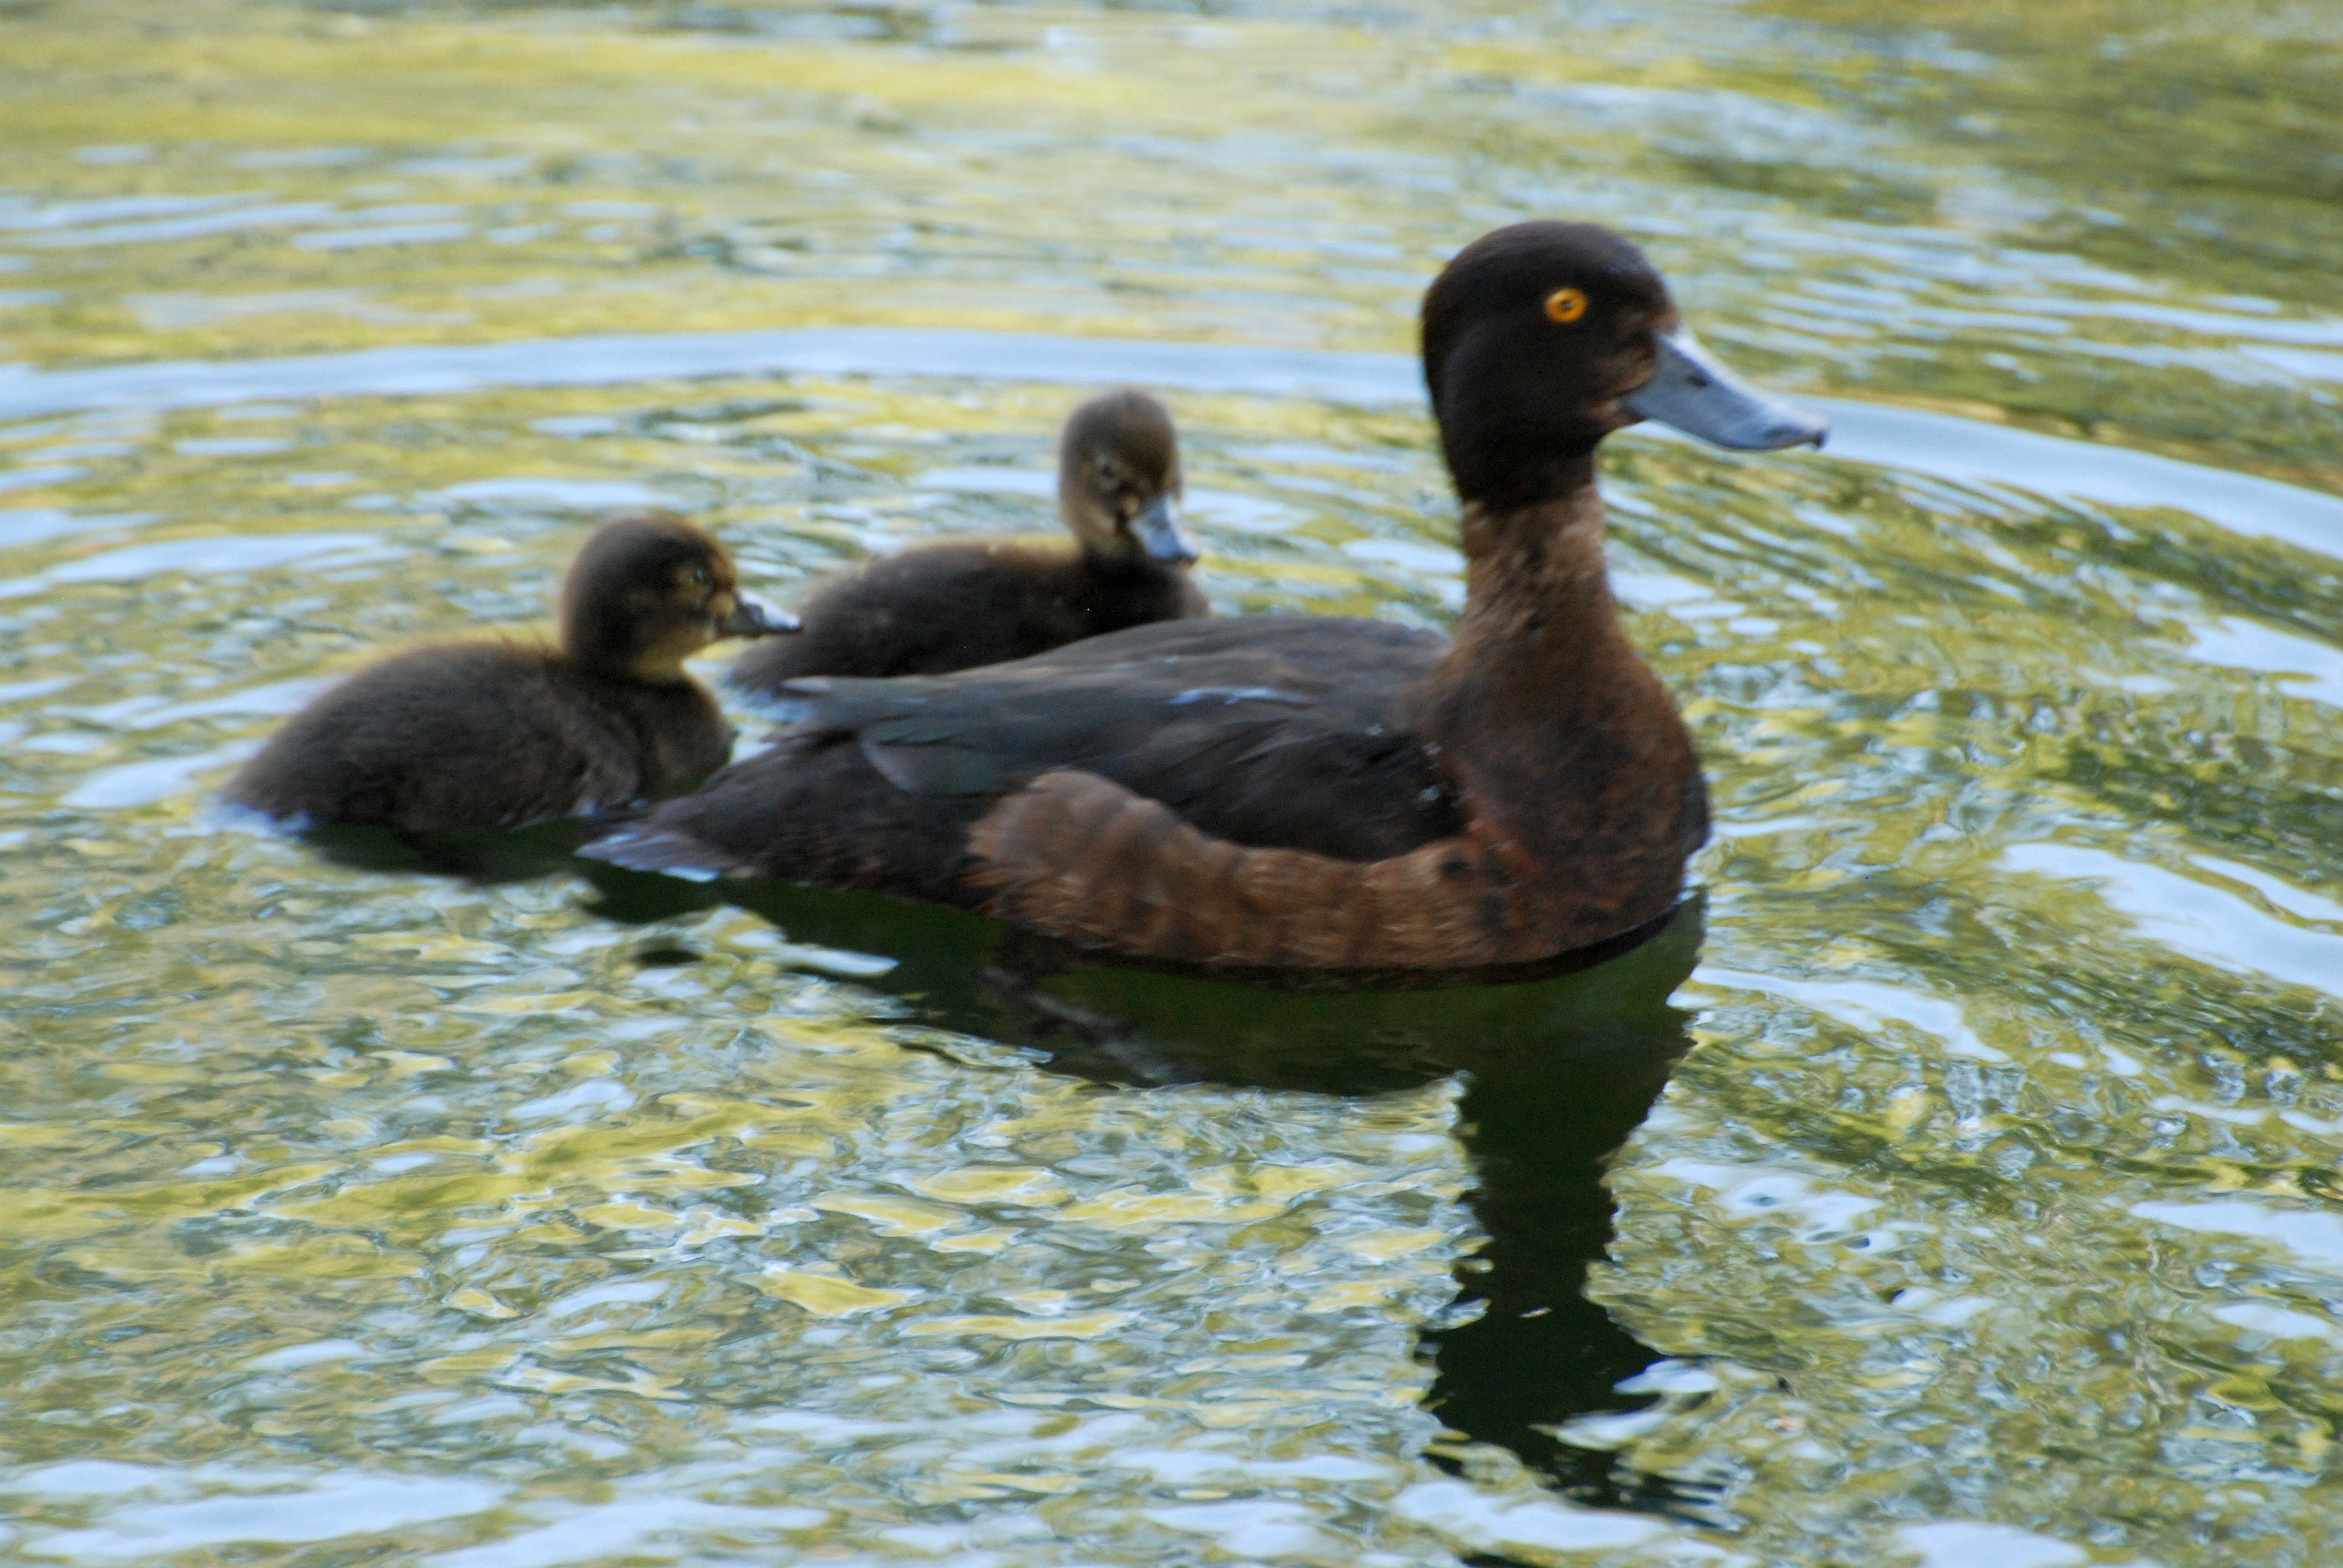
water, nature, bird, wildlife, beak, nikon, fauna, birds, duck, vertebrate, moscow, nikkor, russia, d80, waterfowl, water bird, mallard, moskau, nikond80, moscou, 70300mmf4556gvr, ducks geese and swans, seaduck